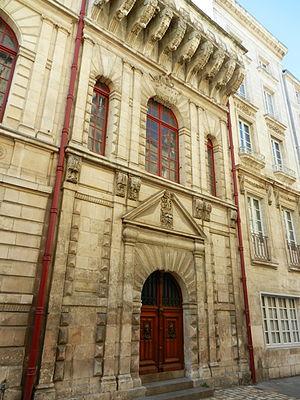
Bâtiment des Échevins This building is classé au titre des Monuments Historiques. It is indexed in the Base Mérimée, a database of architectural heritage maintained by the French Ministry of Culture,
L'hôtel de ville de La Rochelle est le bâtiment qui héberge la mairie de La Rochelle depuis 1298 ; il est pour cette raison le plus ancien hôtel de ville français encore en fonction. Entre 1628 et 1748, le bâtiment est la résidence du Gouverneur de l'Aunis et de la Ville avant de redevenir la maison de la ville. Il est classé au titre des monuments historiques depuis le 27 décembre 1861. Largement détérioré, le bâtiment subit, à la fin du XIXᵉ siècle, une lourde restauration, mêlant restauration à l'identique, transformation et extension de bâtiment.